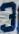
Number: 3